John Alexander Fuller Maitland

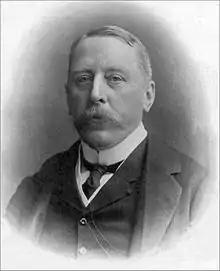
Fuller Maitland, circa 1910

John Alexander Fuller Maitland (7 April 1856 – 30 March 1936) was an influential British music critic and scholar from the 1880s to the 1920s. He encouraged the rediscovery of English music of the 16th and 17th centuries, particularly Henry Purcell's music and English virginal music. He also propounded the notion of an English Musical Renaissance in the second half of the 19th century, particularly praising Charles Villiers Stanford and Hubert Parry.